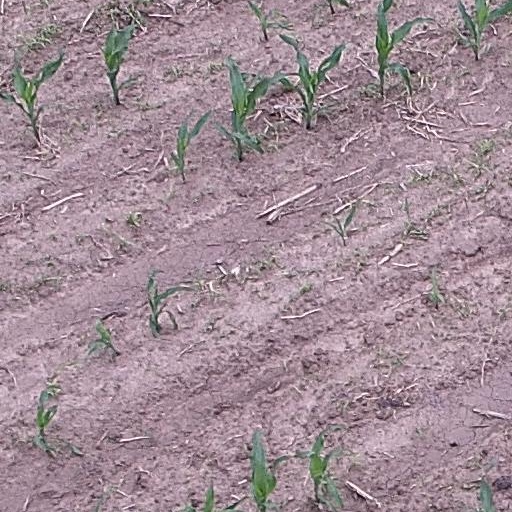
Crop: maize; corn